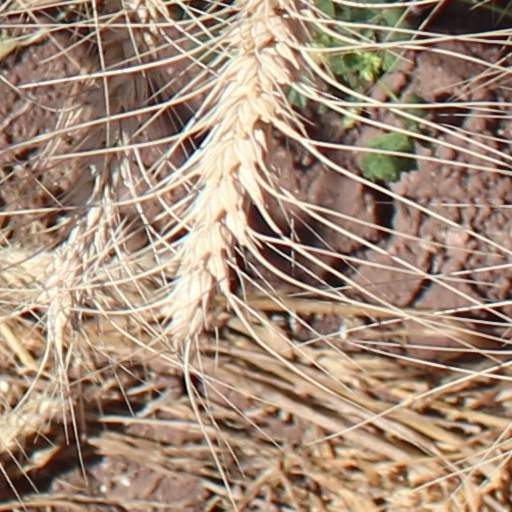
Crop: wheat